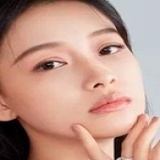
diễn viên Tôn Di